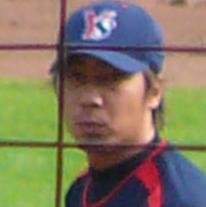
Age: 37